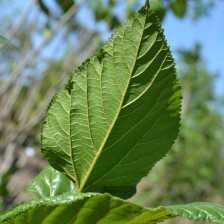
Variety: ChiangMaiBuriram60